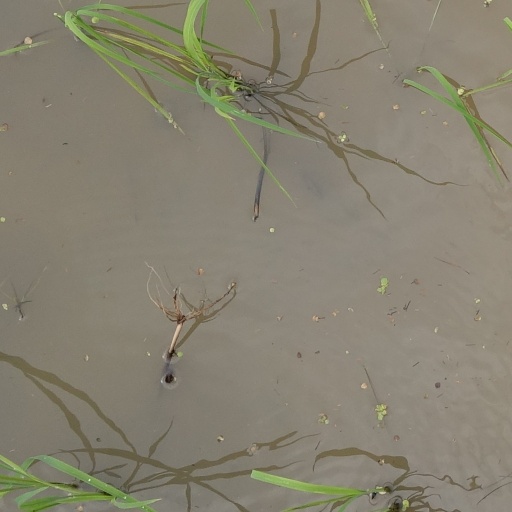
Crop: rice